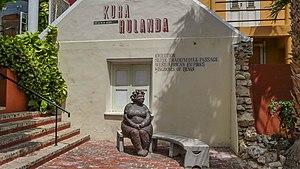
Le Musée Kura Hulanda est un musée situé à Willemstad, sur l'île de Curaçao. Il propose des collections sur l'origine de l'homme, la traite négrière africaine, les empires d'Afrique de l'Ouest, l'or précolombien, les reliques mésopotamiennes et l'art antillais.